New Paltz High School

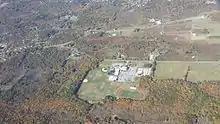
Aerial view of New Paltz High School at an altitude of 3,500 feet. MSL

The original structure was completed during 1968, at which time the average class size was significantly smaller than for later decades. In both years 2004 and 2017 new wings were added.